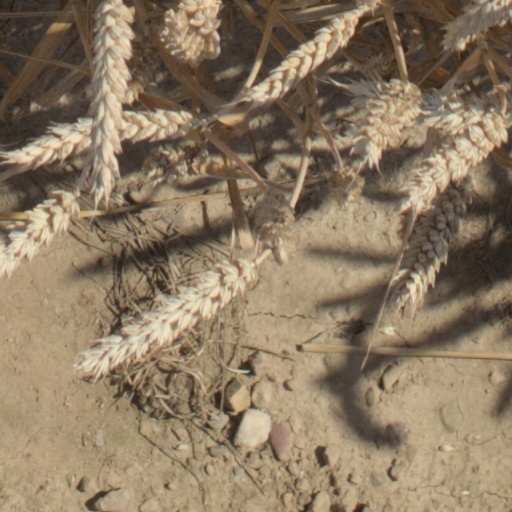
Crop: wheat